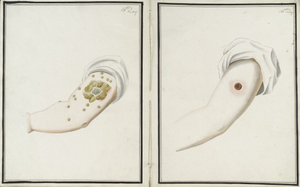
La variolisation est l'inoculation volontaire de la variole, prélevée sur un sujet faiblement malade, ou lui-même variolisé. Cette technique, qui remonterait à la Chine ancienne, protège les sujets d'une variole grave. Son manque de fiabilité et le risque de dissémination de variole ont conduit à son abandon après la découverte de la vaccination.